Zhengzhou–Kaifeng intercity railway

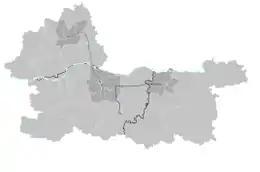
Zhengzhou - Kaifeng Intercity Railway is indicated by the dark blue line

Zhengzhou–Kaifeng intercity railway, abbreviated as the Zhengkai intercity railway, is a higher-speed intercity railway in Henan, China, connecting Zhengzhou and Kaifeng. It is part of the larger Central Plain Metropolitan Intercity Rail network. Construction commenced on December 29, 2009. With a designed top speed of , it is built as a double tracked electrified passenger dedicated line. Total length of this project is , costing an estimated 5.5 billion yuan to construct. Some trains through operate to Zhengzhou Xinzheng Airport via the Zhengji ICR or to Jiaozuo via the Zhengjiao ICR.